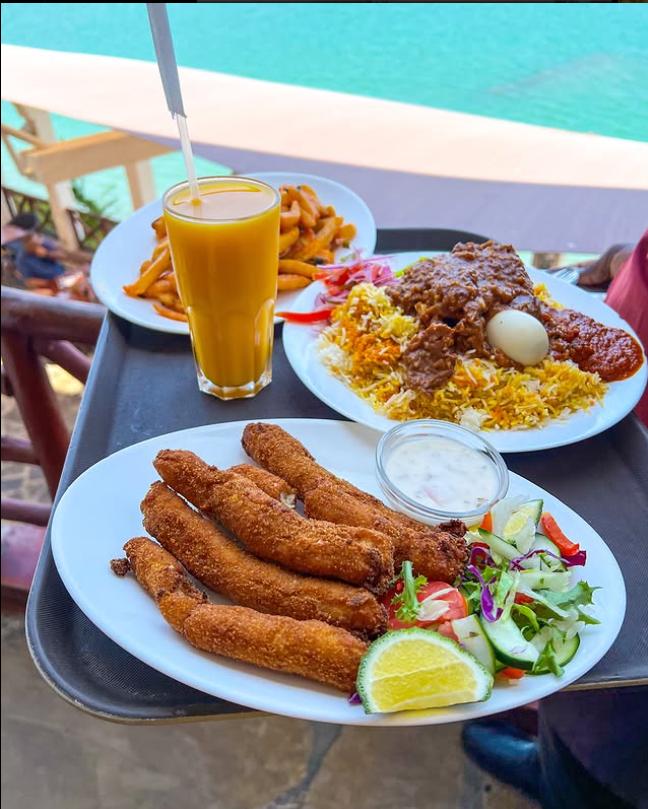
Trey ina sahani tatu nyeupe zilizobeba vyakula, mbele ni samaki na kando yake ni kachumbari na limau, kulia ni wali wa biriyani na yai, katikati ni maji ya matunda, nyuma ni viazi vya kukarangwa.